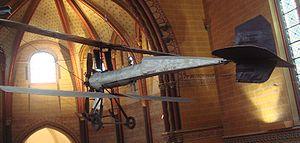
La Société anonyme des ateliers d’aviation Louis Breguet, généralement plus simplement désignée « Breguet Aviation », ou « Breguet », est un constructeur aéronautique français créé en 1911 par Louis Breguet. Ce fabricant d'avions, mais aussi de planeurs ou d'hélicoptères, est actif pendant six décennies avant d'être absorbé par Dassault Aviation, en 1971.
Louis Charles Breguet, né le 2 janvier 1880 dans le 6ᵉ arrondissement de Paris et mort le 4 mai 1955 à Saint-Germain-en-Laye, diplômé de Supélec, est un constructeur d'avions français et l'un des fondateurs de la société Air France, titulaire du brevet de pilote civil nᵒ 52 depuis le 19 avril 1910.